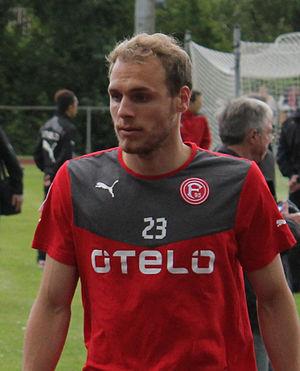
Timo Furuholm est un footballeur finlandais, né le 11 octobre 1987 à Pori en Finlande. Il évolue comme attaquant.